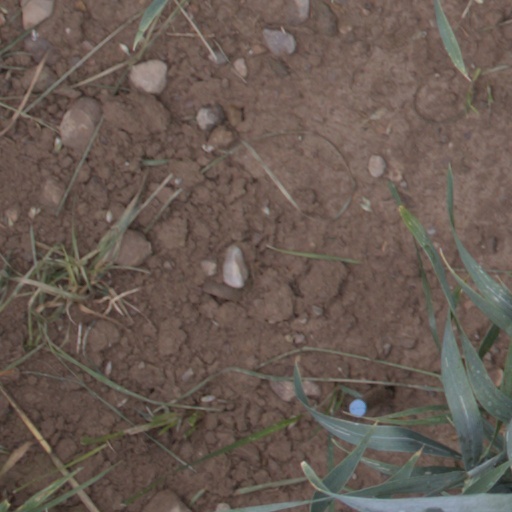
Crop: wheat